Spynie Palace

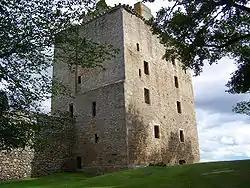
David's Tower

The most significant buildings were established in the later 15th century through into the 16th century when David's Tower (also known as Davey's Tower) was built along with other substantial accommodation areas. The tower is the largest by volume of all medieval Scottish towers measuring 19 m by 13.5 m and 22 m in height and was started by Bishop David Stewart (1462–76) and completed by Bishop William Tulloch (1477–82). It has 6 storeys above ground and had a garret on the top. Below ground is a vaulted basement which is approximately 1.5 m below the level of the courtyard; it contains a circular dungeon, 5.3 m in diameter, lit only by a narrow loop looking to the west and has a slightly domed vaulted roof. The ground floor contained the hall which is 12.8 m by 6.7 m and lit by large windows with built-in stone seats. At the NE corner was a spiral staircase which led to the upper floors. Each of these floors was similar in design with a single large room and smaller chambers leading off it. The tower is plain and practically lacking in architectural features; the external walls were originally rendered while the internal walls were plastered.